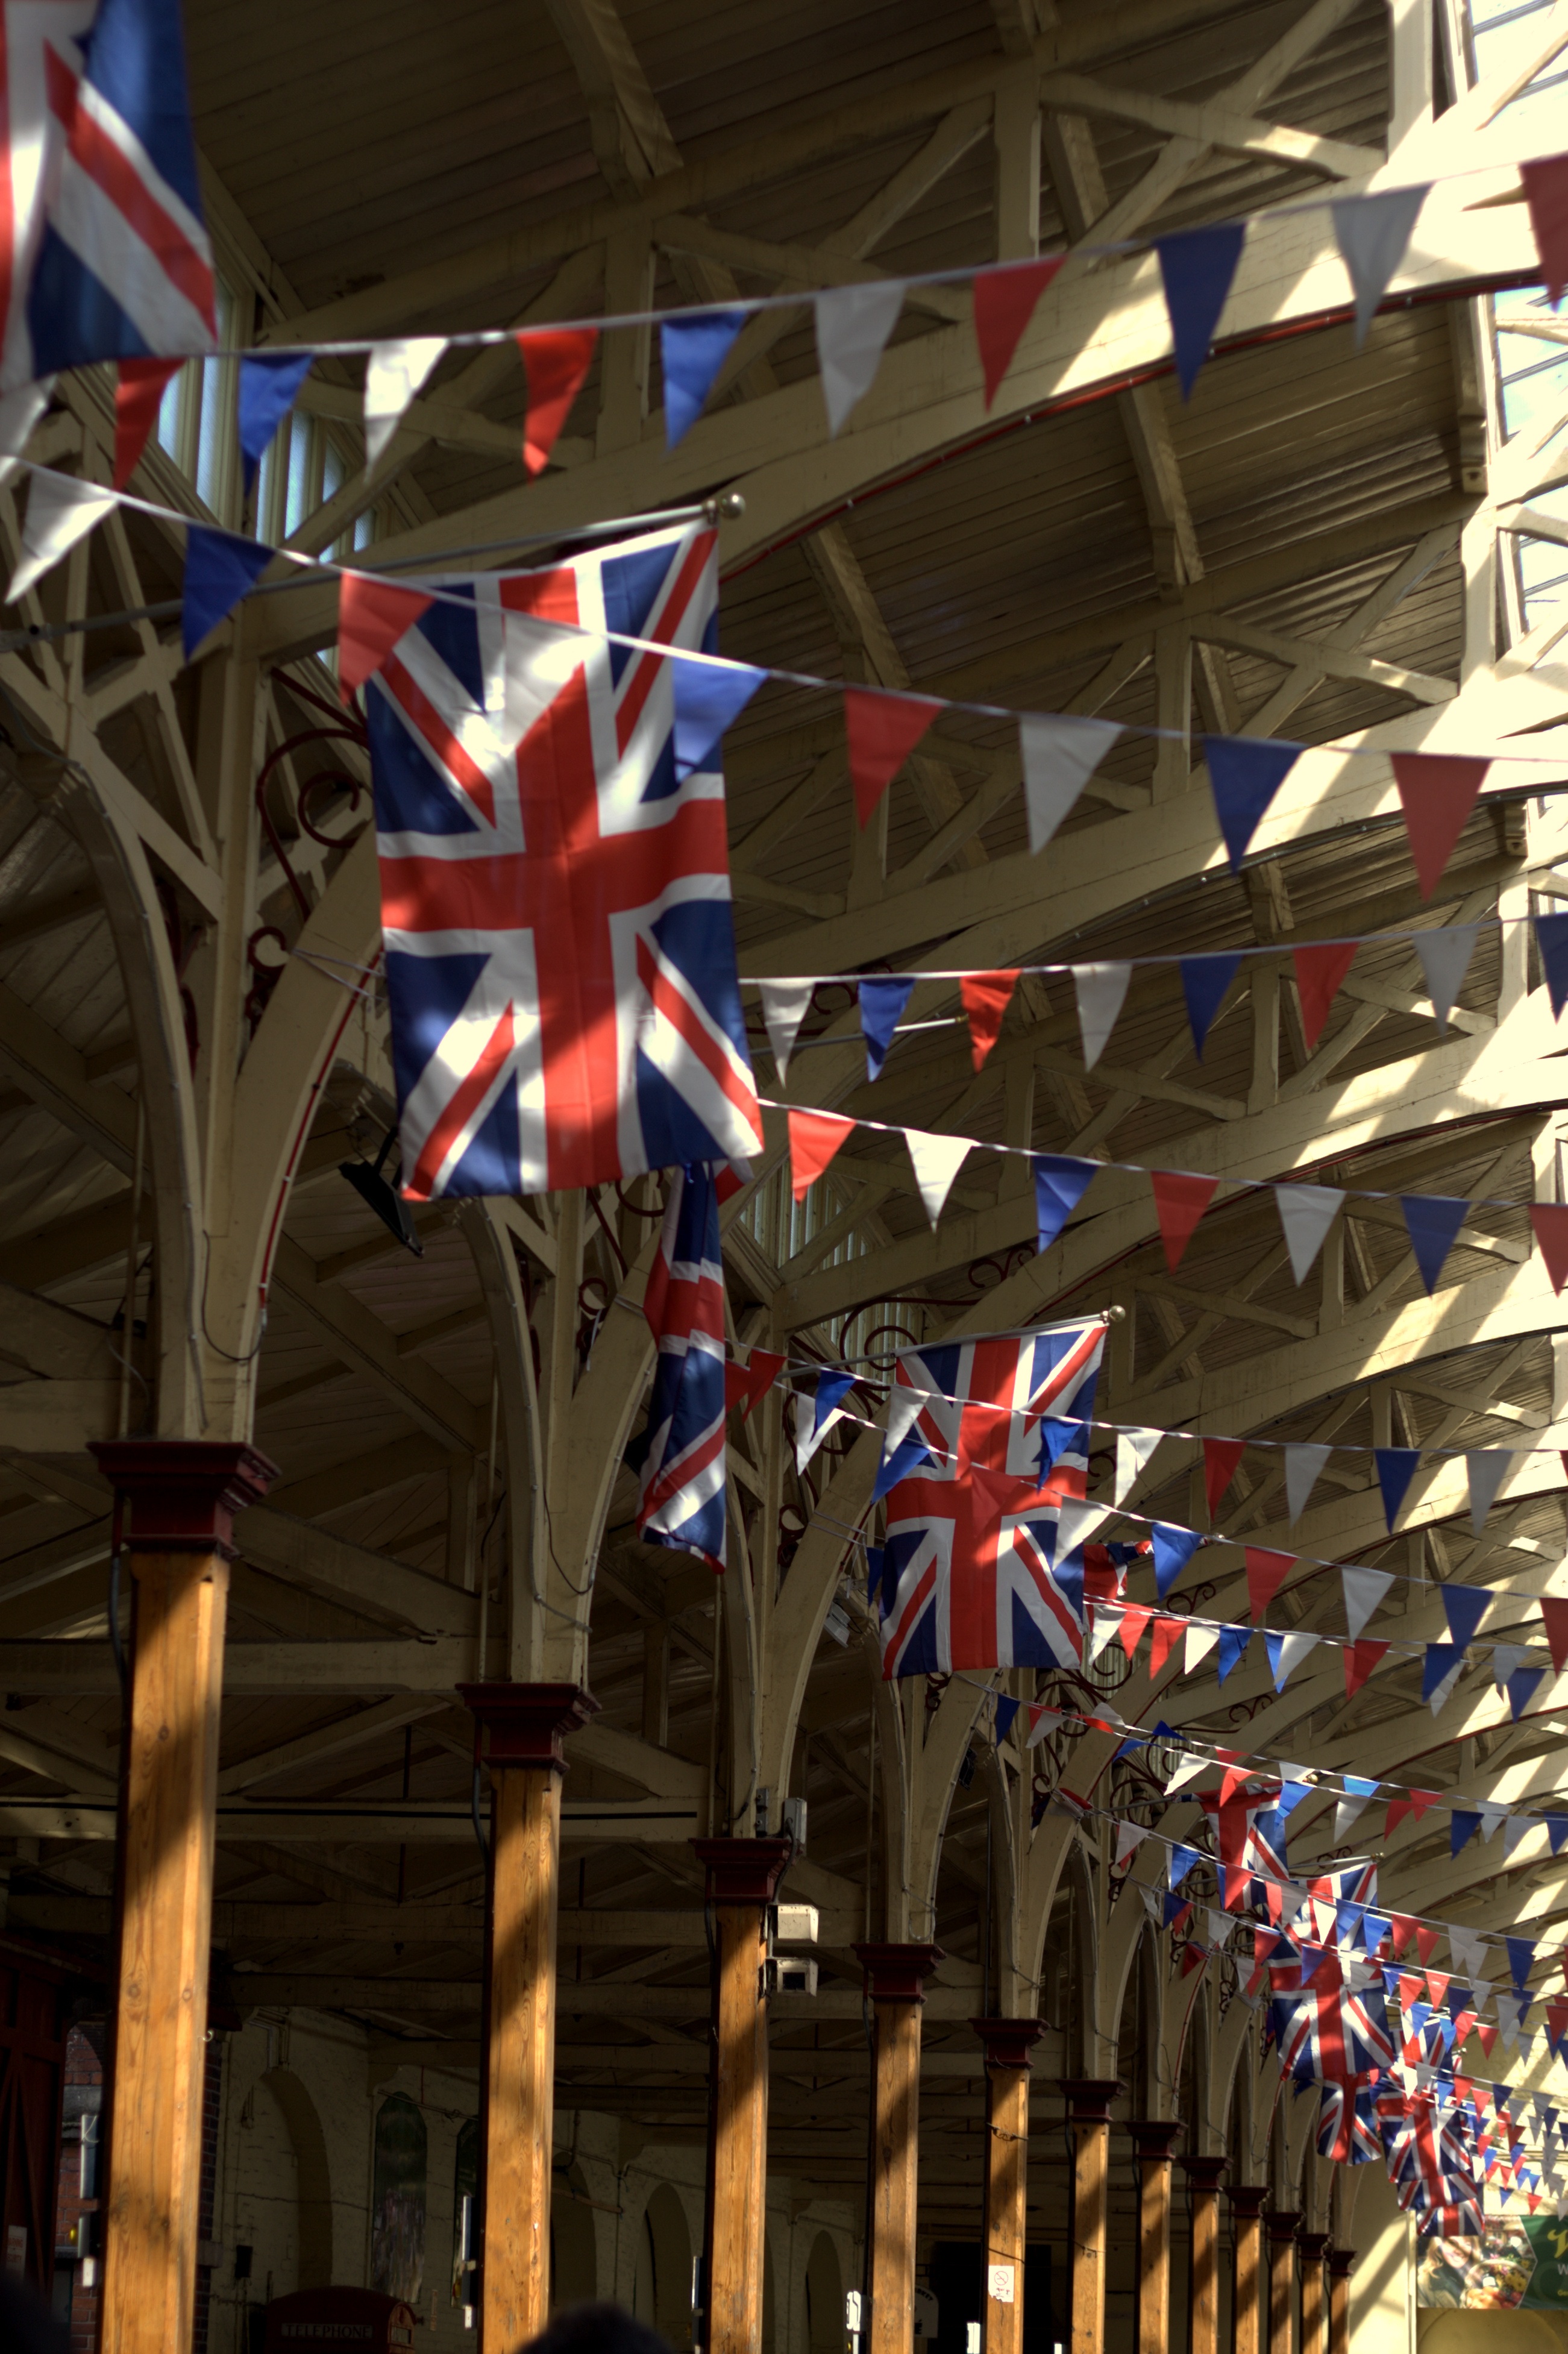
celebration, decoration, color, banner, market, hanging, christmas, bunting, uk, art, flags, british, union jack, jack, britain, united, kingdom, occasion, union, pannier, barnstaple